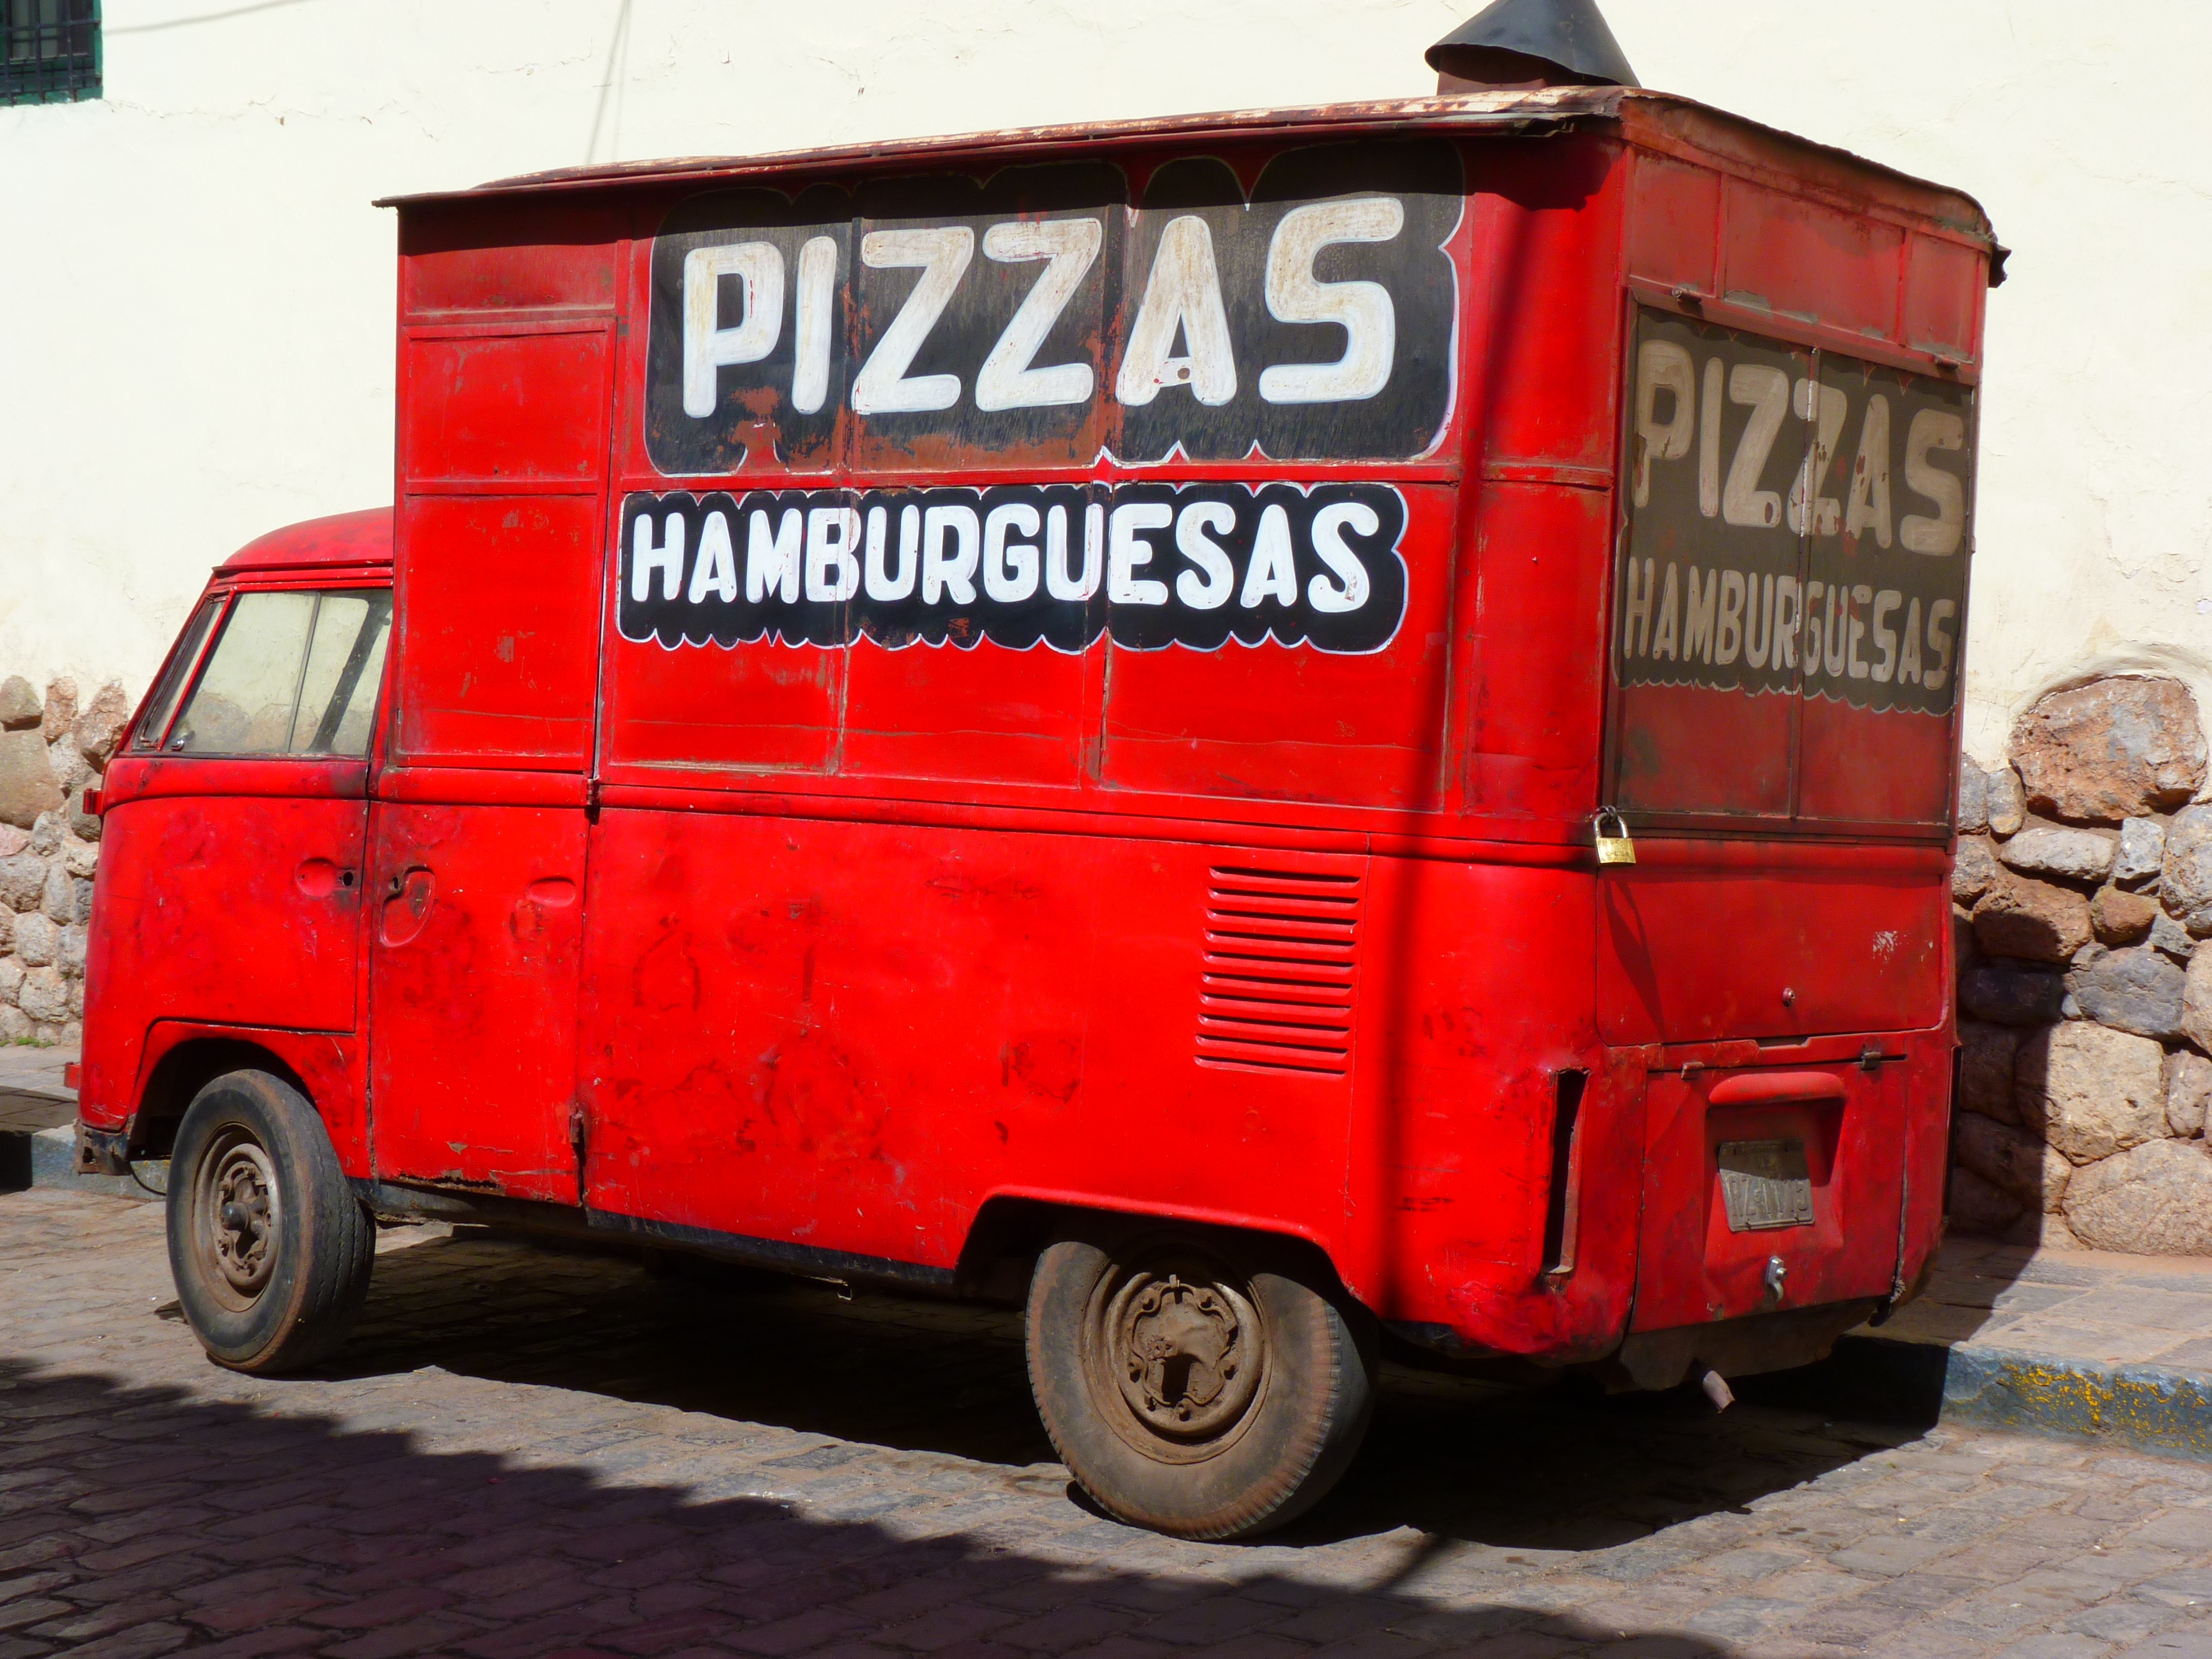
car, van, truck, red, vehicle, pizza, commercial vehicle, pizza service, land vehicle, delivery service, automobile make, light commercial vehicle, fire apparatus, order pizza